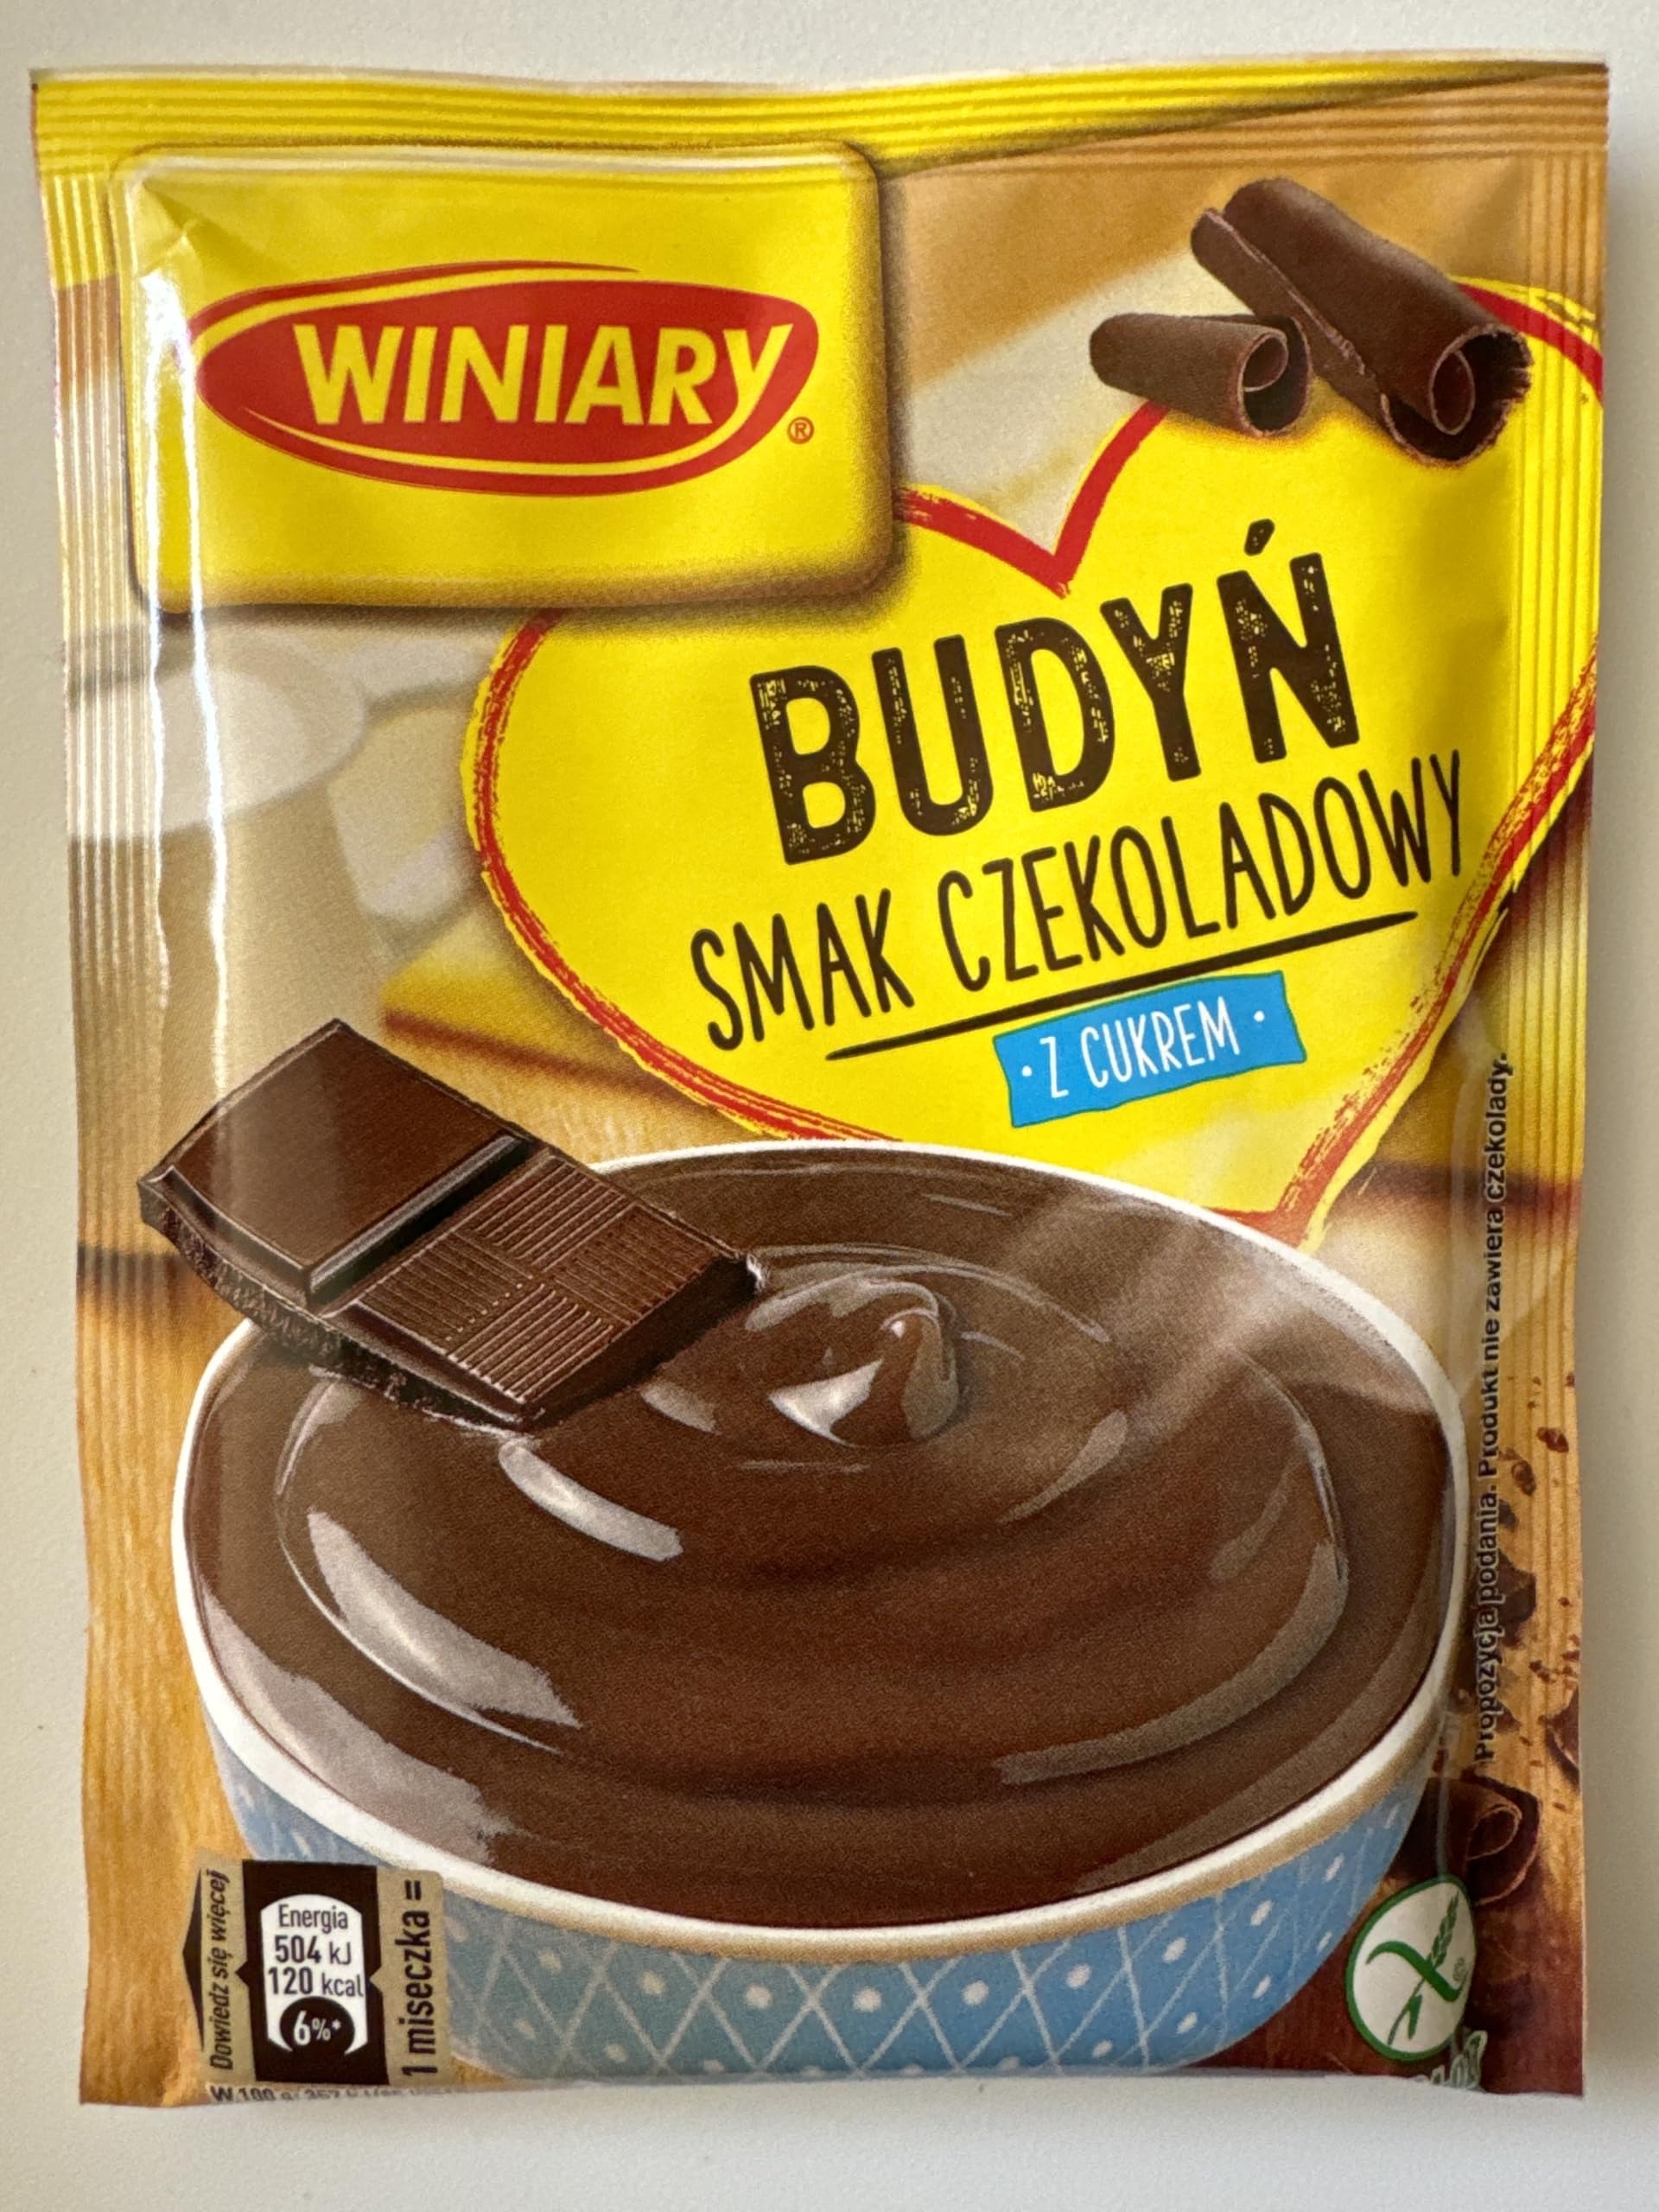
Item Name: Winiary Chocolate Flavored Budyn 63g (Pack of 5)
Bullet Point 1: Chiocolate flavored pudding with added sugar has an intense flavor and creamy texture.
Bullet Point 2: Just add milk for the perfect any-time dessert at home.
Bullet Point 3: Serve in a cup or salad bowl. Cold or warm – just the way you like it.
Bullet Point 4: Tasty idea for a sweet snack meal that will delight you and your loved ones.
Bullet Point 5: Product of Poland.
Product Description: Winiary pudding with banana flavor is a tasty idea for a sweet meal that will delight you and your loved ones. It is characterized by an extremely intense flavor and a noble, creamy texture. Easy to prepare, it will work both as a snack for an unannounced guest and a delicious dessert after dinner with the family. Serve in a cup or salad bowl. Cold or warm – just the way you like it. <p>Cooking Instructions: 1 packet of Winiary Pudding; 500ml cold milk; Empty the contents of the package into a glass with 250ml of the milk and mix well until dissolved; Bring the remaining 250ml milk to boil in a pan; Add the dissolved pudding and milk mixture into the boiling milk; Mix and boil the mixture for another 30 seconds; Take the pudding mixture and split between little bowls and let it cool. </p>
Value: 5.0
Unit: Count

Price: 10.9